Skybound Entertainment

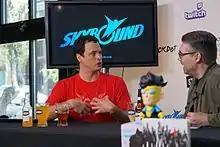
Skybound CEO, David Alpert, at Skybound's Live Stream during 2016 San Diego Comic Con

In 2015, Skybound released the first-ever narrative virtual reality series, "Gone", for Samsung's Milk VR platform. "Gone" surrounds the disappearance of a young girl from a playground, and the family's journey in learning what happened. The series was filmed in 360 degrees and includes shifting perspectives with "hotspots." "Hotspots" are used as clues, offering a fully immersive experience. "Gone" was directed by J.T. Petty